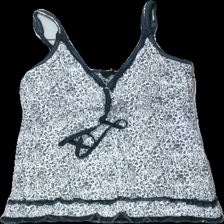
View: front
Type: Tank top
Category: Ladies
Brand: Not in the list
Brand text on label: sleepy secrets
Colors: Grey, White
Material: 100% bomull
Pattern: Animal print
Cut: V-collar
Size: M
Season: All
Damage: nopprigt
Damage location: top center
Damage 2: nopprigt
Damage 2 location: bottom center
Damage 3: nopprigt
Damage 3 location: top center
Price range: <50
Recommended usage: Export
Description: mönstrat linne med snörrning upptill och volanger nertill